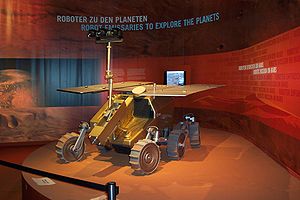
2013 / Billeder
2013 begyndte året på en tirsdag.